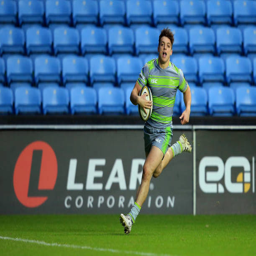
person scores a try during the match between animal and rugby union team .